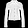
Label: Coat